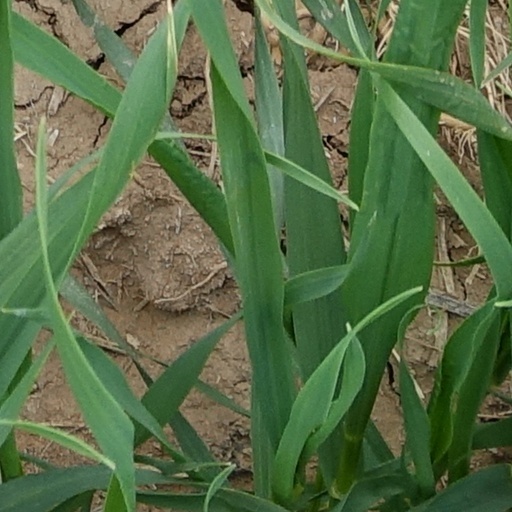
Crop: wheat